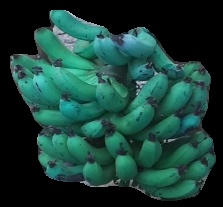
Variety: pachbale
Grade: grade3